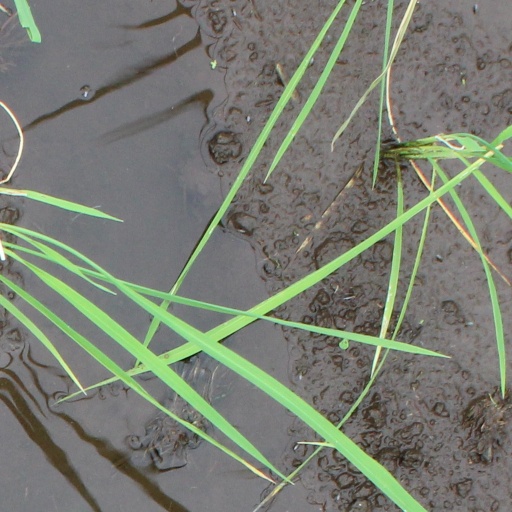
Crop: rice